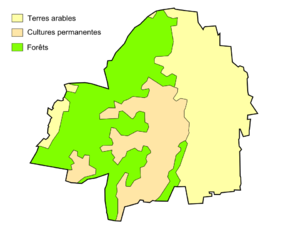
Sombrun est une commune française située dans le département des Hautes-Pyrénées, en région Occitanie. Le village appartient historiquement au pays de Rivière-Basse, situé aux confins de la Bigorre, du Béarn et de l'Armagnac.